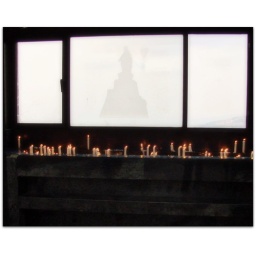
the place were you wish and ligh candles in Harissa, virgin Mary's reflection is seen in the glass